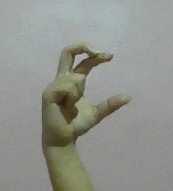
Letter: thal